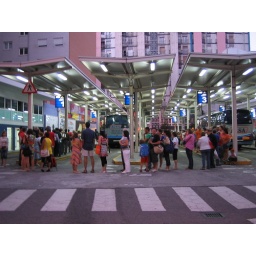
sunday evening, in line for the bus home